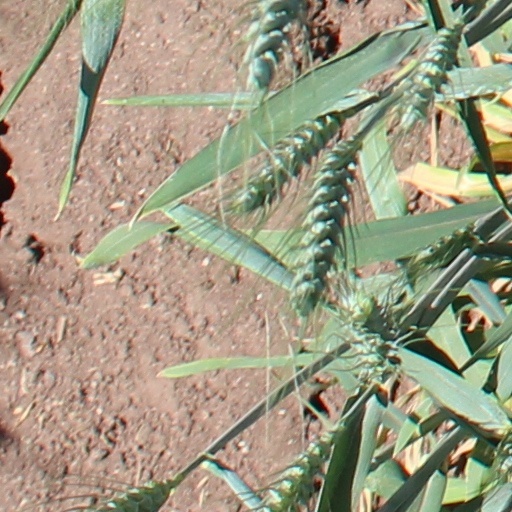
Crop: wheat